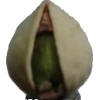
Label: pistachio